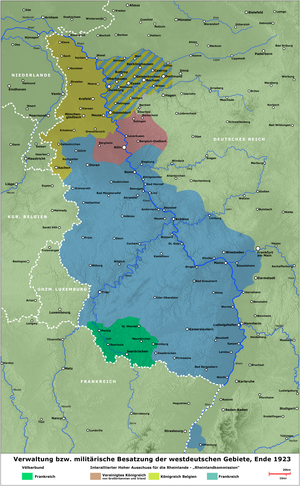
carte des zones occupées dans l'ouest de l'Allemagne à la fin de 1923.
La remilitarisation de la Rhénanie, ou occupation de la Rhénanie, désigne l'installation d'éléments armés de la Wehrmacht le 7 mars 1936 dans la Rhénanie démilitarisée.
L’occupation de la Rhénanie après la Première Guerre mondiale fait partie des clauses du traité de Versailles négocié entre les Alliés.
Les forces armées françaises présentes en Allemagne ont connu plusieurs appellations : troupes d'occupation en Allemagne de 1945 à 1949, forces françaises en Allemagne de 1949 à 1993, forces françaises stationnées en Allemagne de 1993 à 1999 et enfin forces françaises et l'élément civil stationnés en Allemagne depuis 1999.
Le comte Albrecht von Bernstorff est un éminent diplomate allemand ayant résisté au nazisme. Appartenant aux membres les plus importants de la résistance dans le cadre du ministère des Affaires étrangères, il est l'une des principales figures de l'opposition libérale au nazisme.